Penn Symons

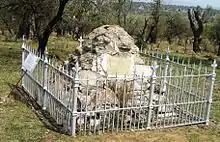
Dundee Talana Museum Memorial cairn to Gen Sir William Penn Symons

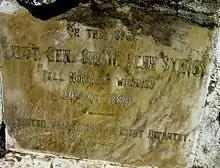
Dundee Talana Museum Memorial tablet to Gen Sir William Penn Symons

Lieutenant-General Sir William Penn Symons KCB (17 July 1843 – 23 October 1899) was a British Army officer who was mortally wounded as he commanded his forces at the Battle of Talana Hill during the Second Boer War. While his forces won the battle, they had to abandon their position and fall back to Ladysmith. Symons and the more severely wounded were left to the Boers; he died three days later. A monument to his valour was raised in Victoria Park, Saltash, Cornwall, UK.